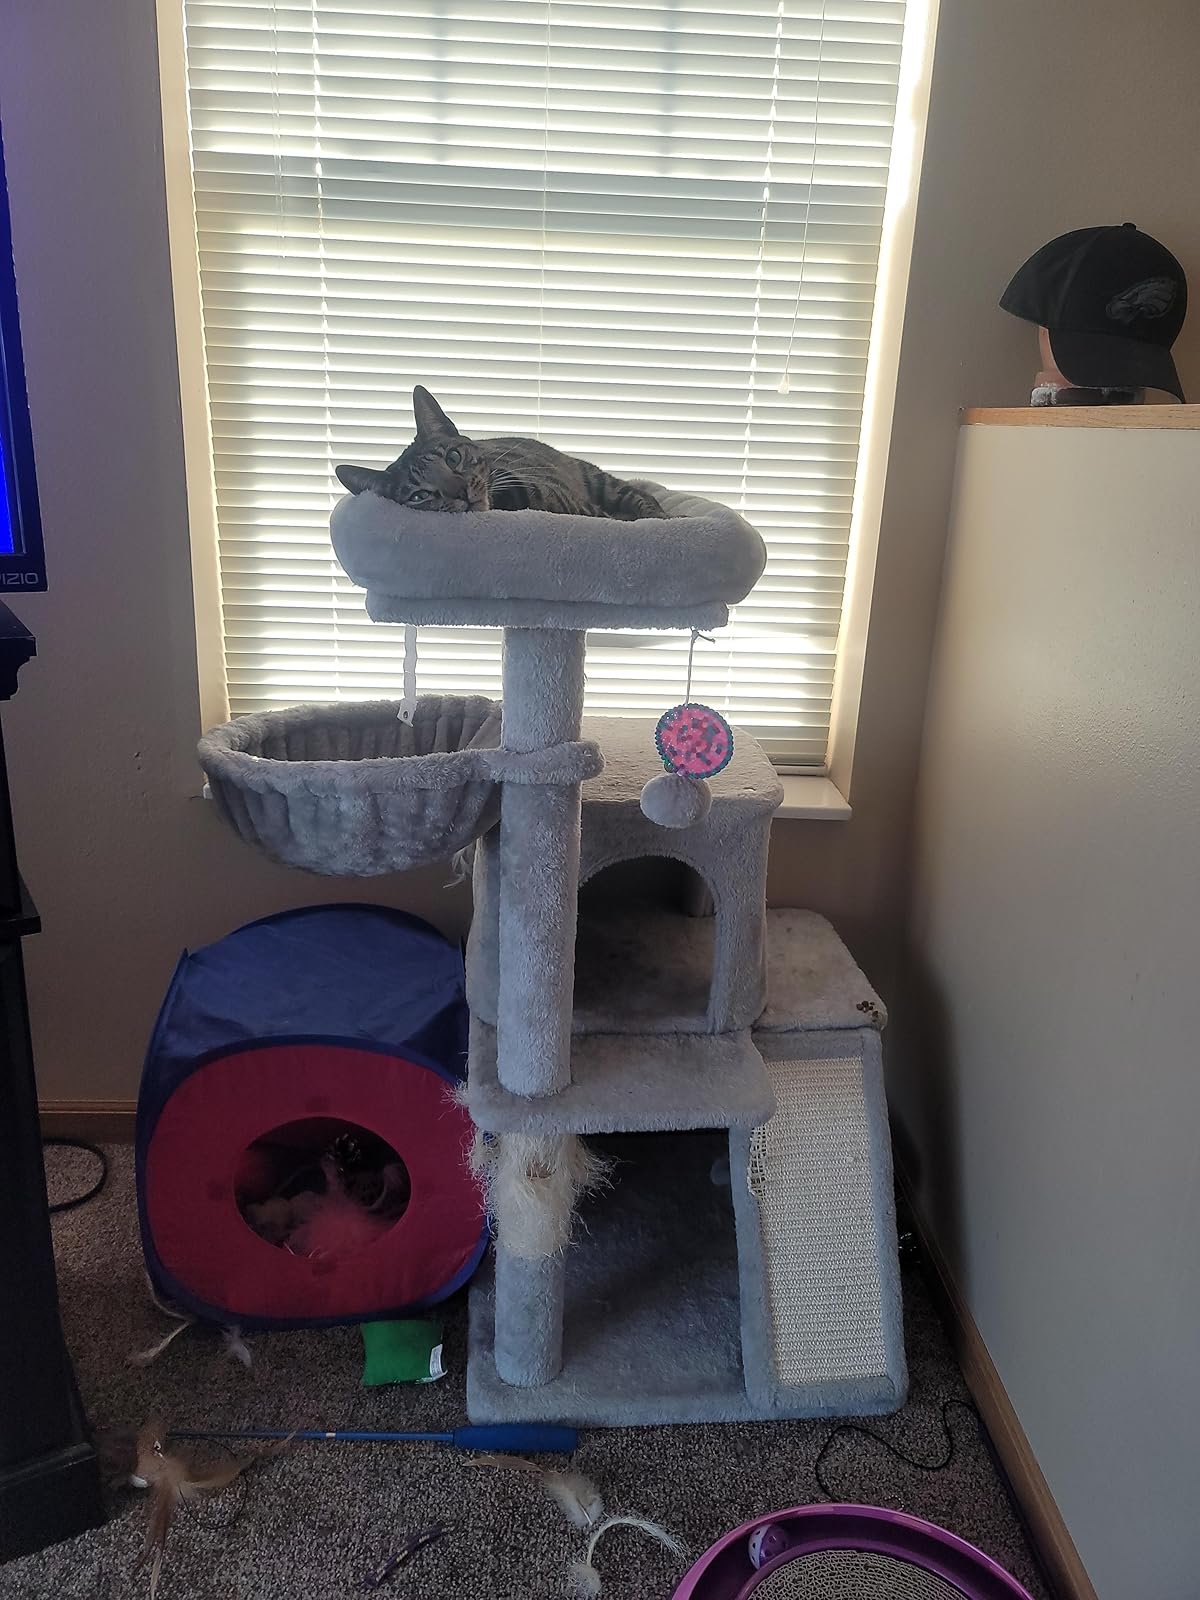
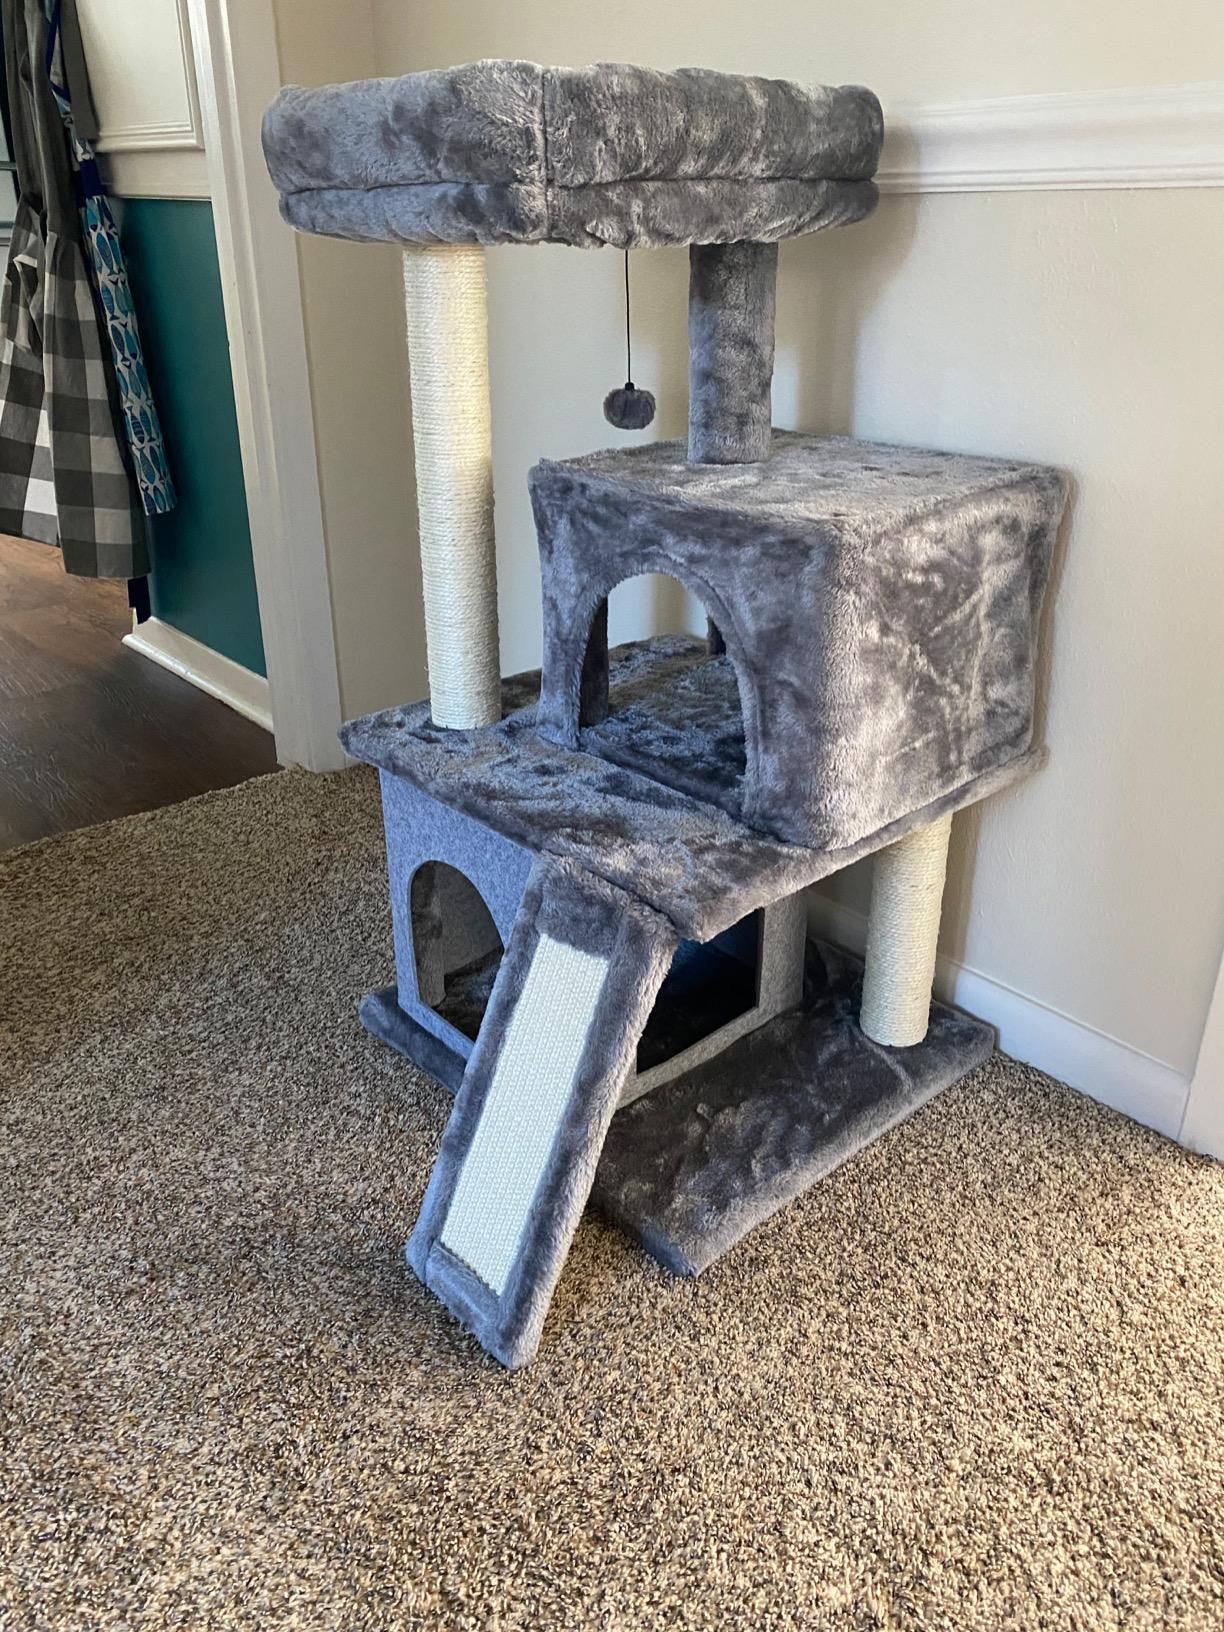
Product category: items_cat tree
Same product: no